Funerary cult

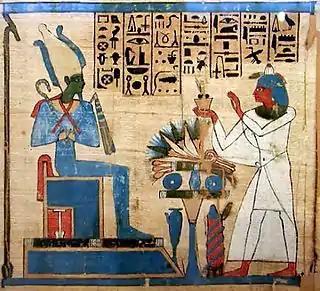
Osiris, depicted as a mummy, receives offerings on behalf of the dead in this illustration on papyrus from a Book of the Dead.

A funerary cult is a body of religious teaching and practice centered on the veneration of the dead, in which the living are thought to be able to confer benefits on the dead in the afterlife or to appease their otherwise wrathful ghosts. Rituals were carried on for the benefit of the dead, either by their relatives or by a class of priests appointed and paid to perform the rites. These rituals took place at the tombs of the dead themselves or at mortuary temples appointed to this purpose. Funerary cults are found in a wide variety of cultures.